Families of Asparagales

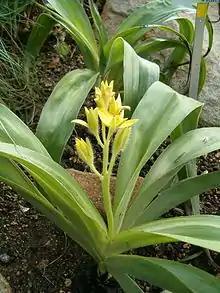
Hypoxidaceae: "Hypoxis hemerocallidea"

The family includes some 150 species with a worldwide distribution, excluding Europe and northern Asia. Species can be recognized by their rosettes of more or less folded leaves with persistent bases and quite prominent nonglandular hairs. The tepals in the outer whorl tend to be green on the outside. The ovary is inferior with often a thin tubular portion at its apex formed by joined tepals or the tip of the ovary.